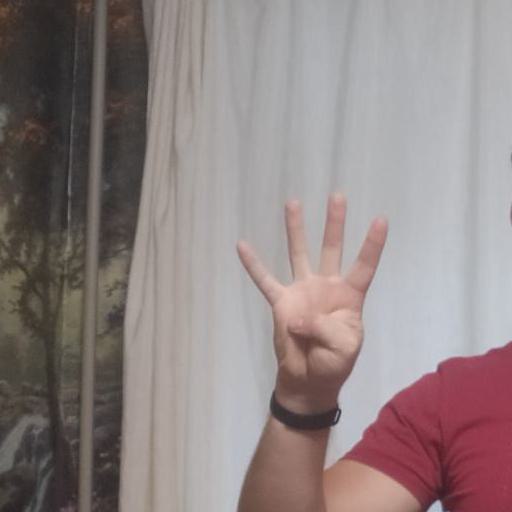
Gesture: four